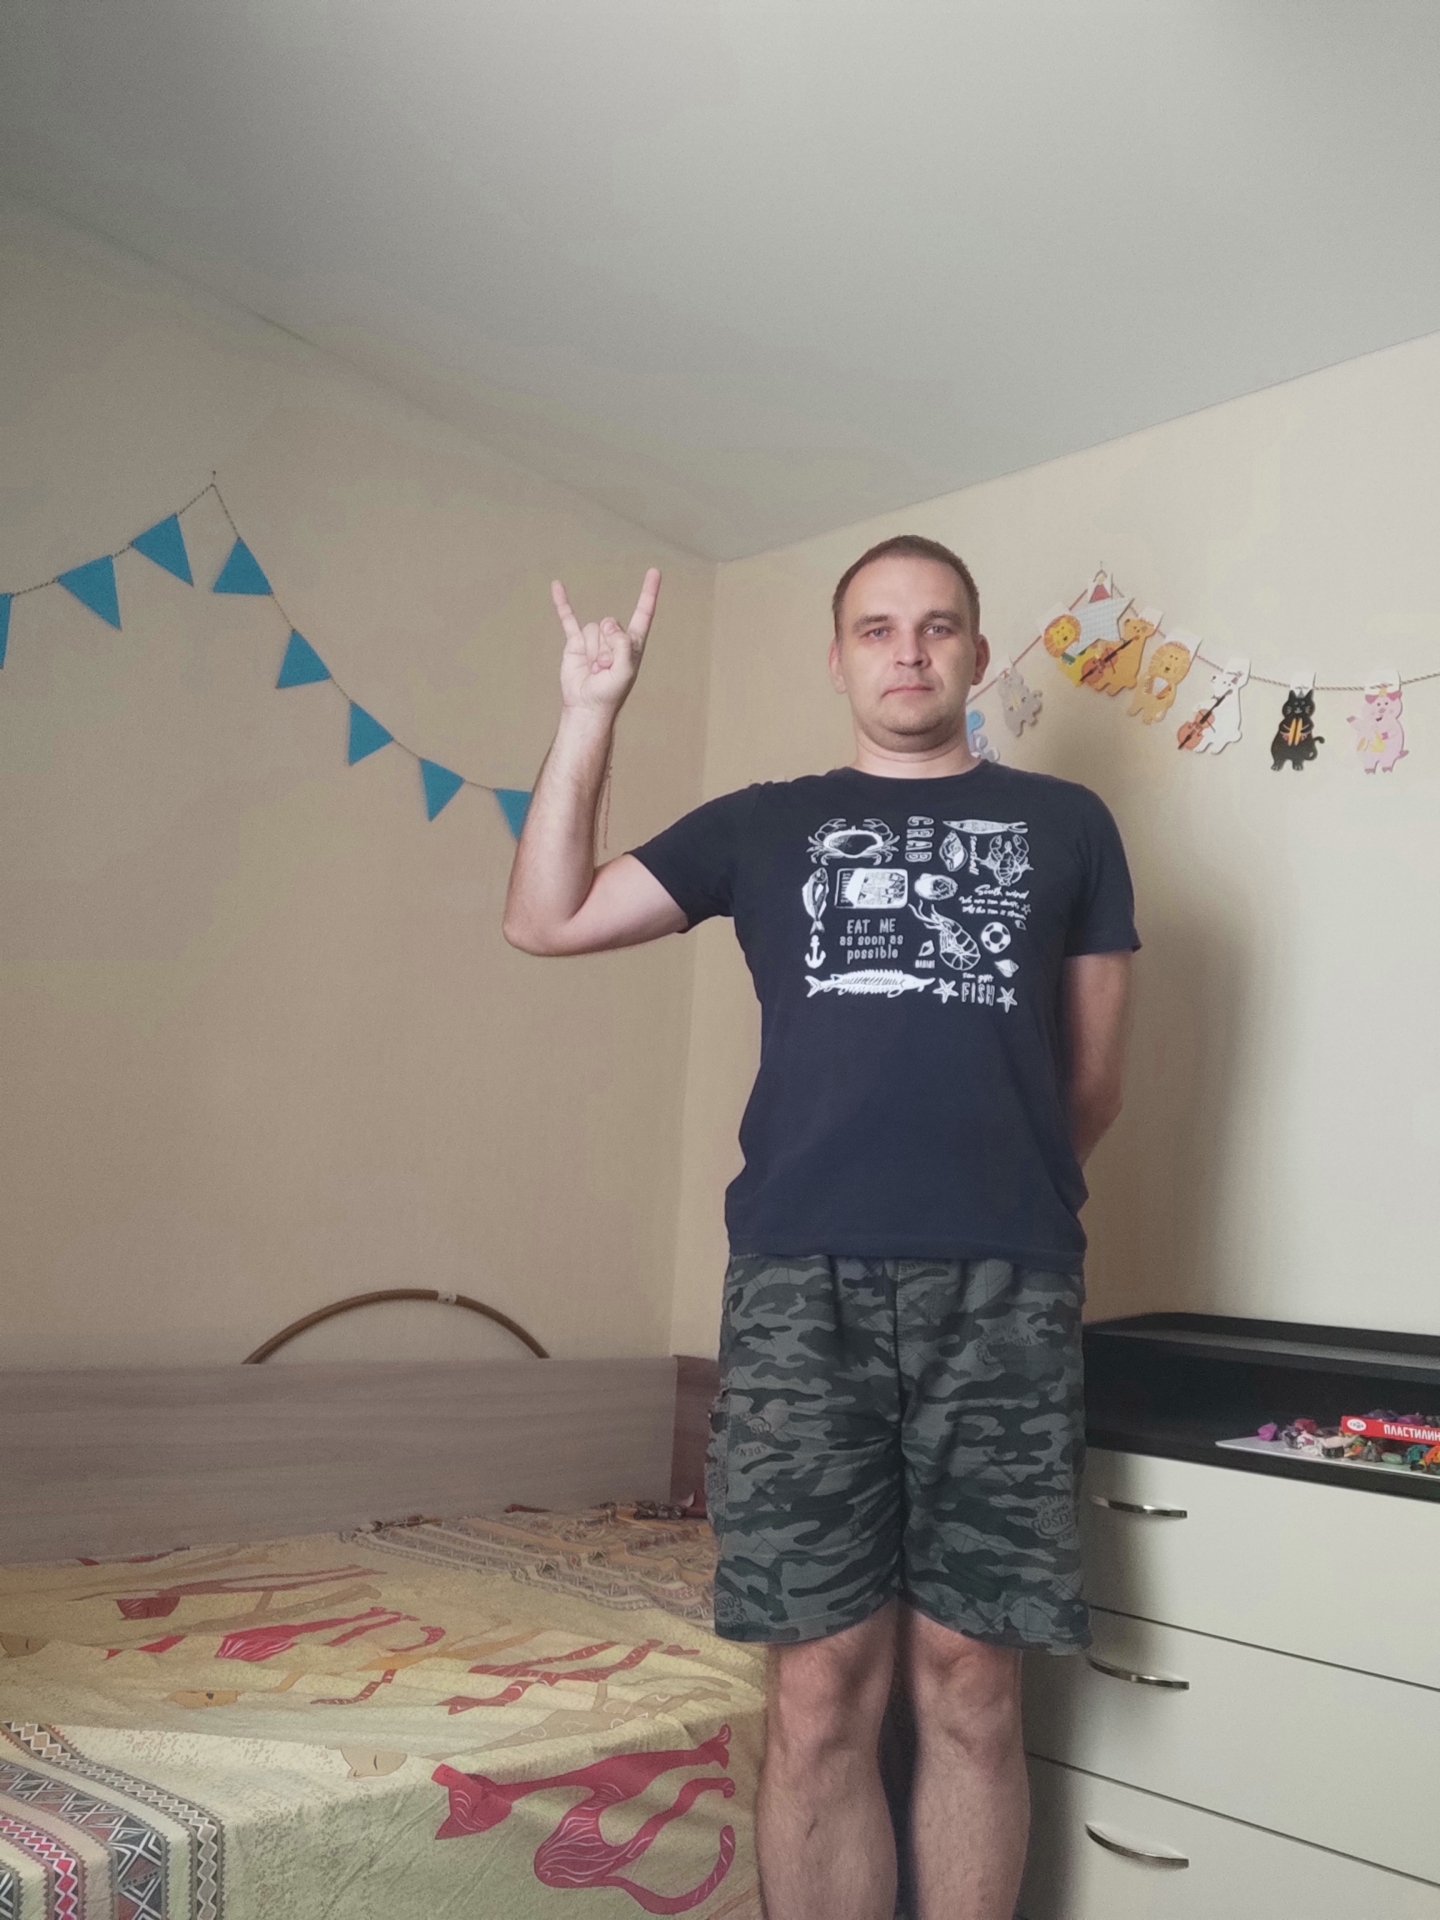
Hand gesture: rock